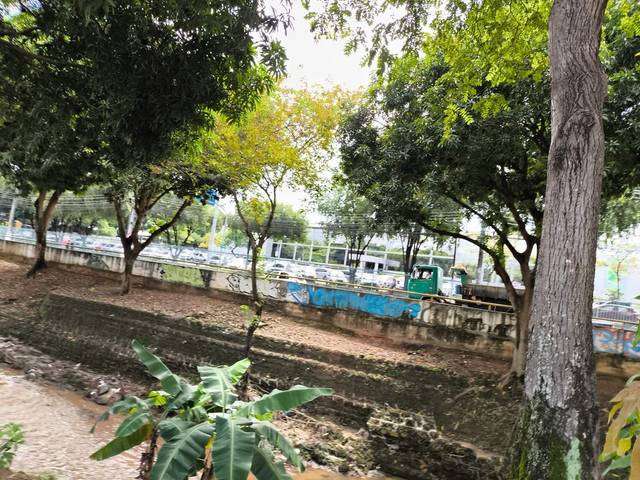
Region: Brazil
Coordinates: -3.11, -60.051